Savoia-Marchetti SM.83

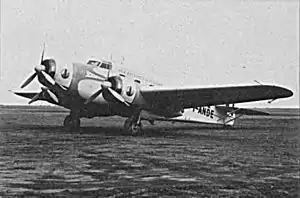
I-ANDE markings Ala Littoria's SM.83

The Savoia-Marchetti SM.83 was an Italian civil airliner of the 1930s. It was a civilian version of the Savoia-Marchetti SM.79 bomber.